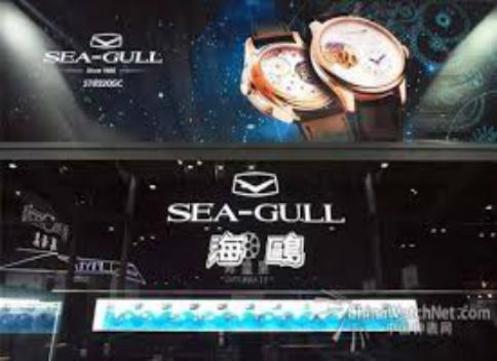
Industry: Clothes